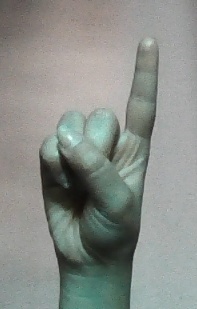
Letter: bb